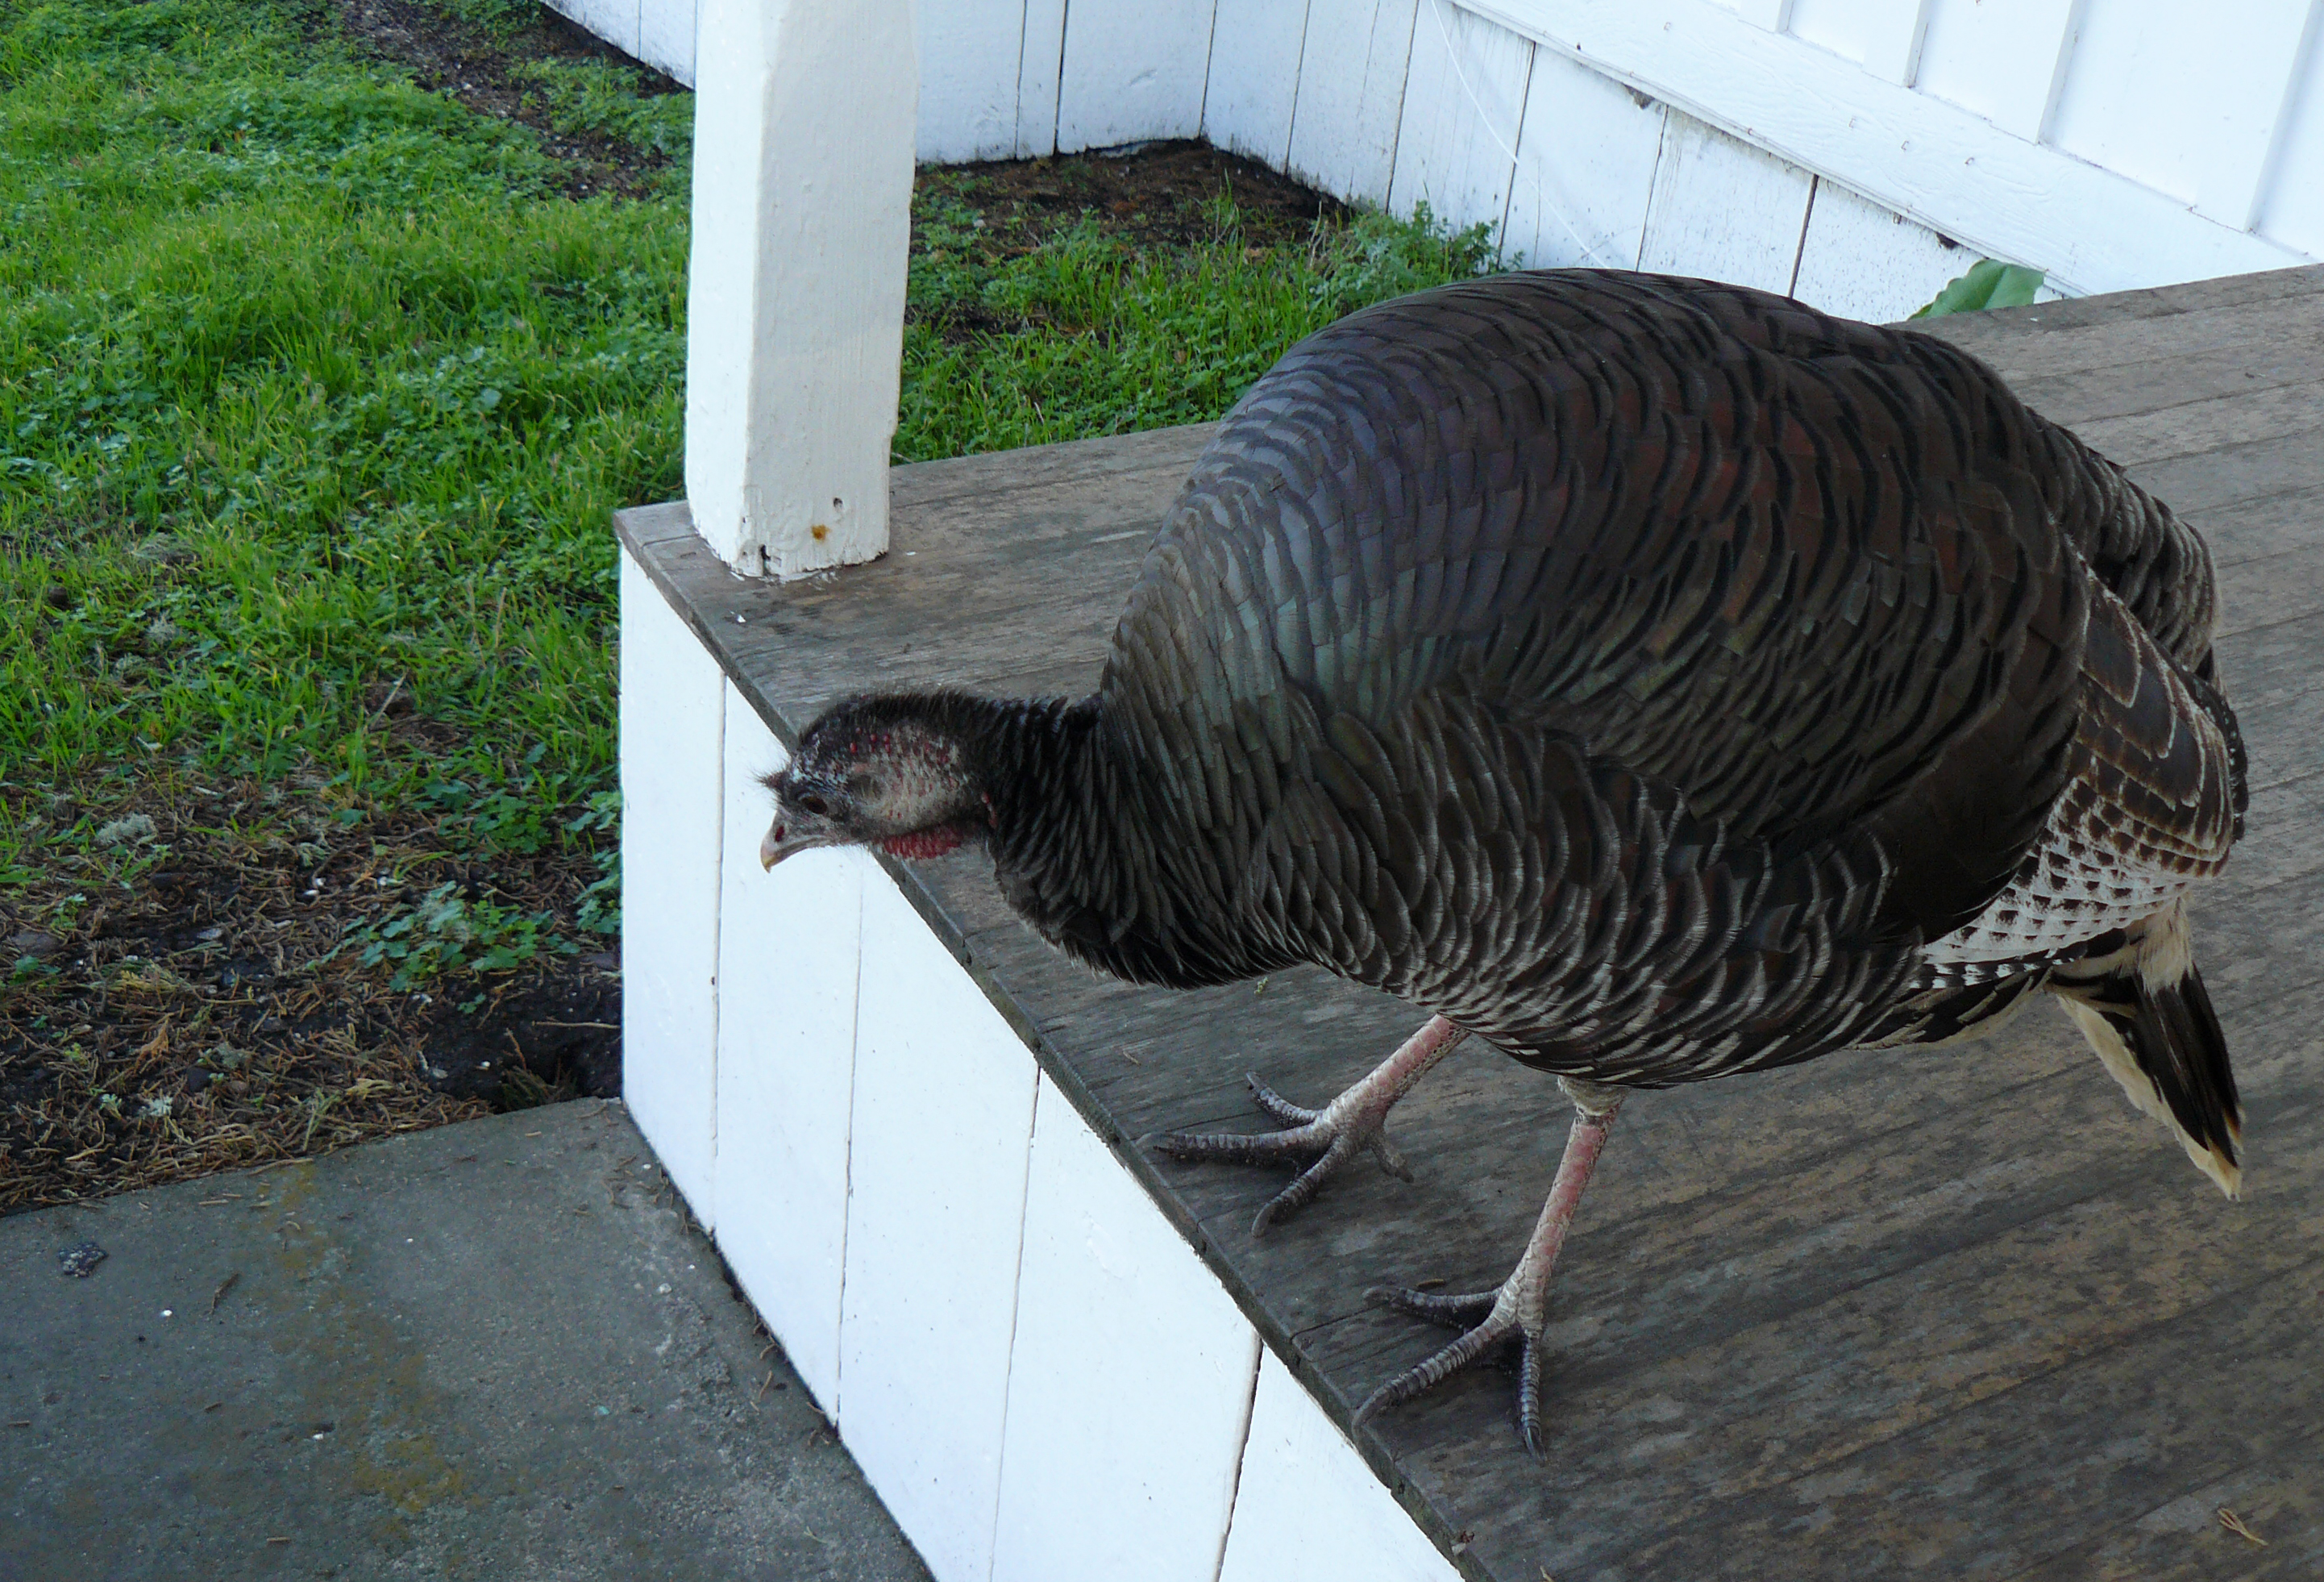
bird, wing, fauna, goose, vertebrate, water bird, wildturkey